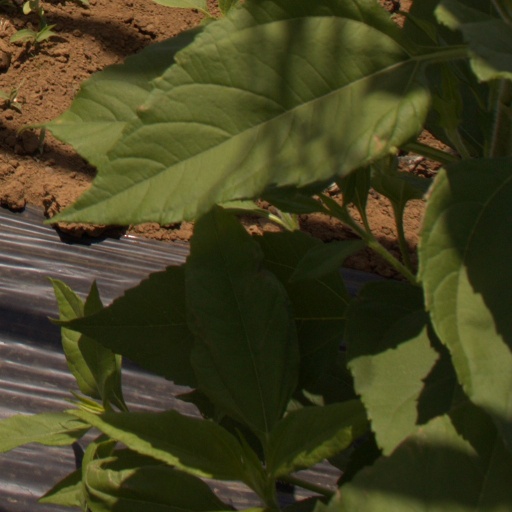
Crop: Jerusalem artichoke